Khomeinism

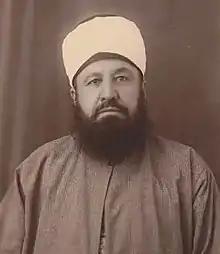
Rashid Rida

Arguably the first prominent Islamist, and "one of the first theoreticians of the Islamic state", Sinni Islamic jurist Rashid Rida (1865–1935) published a series of articles from 1922–1923 in "Al-Manar" (later a book) titled “"The Caliphate or the Supreme Imamate"” in which he advocated for the restoration of the Caliphate ruled by Muslim jurists, and proposed revival measures of the Islamic "Salafiyya" movement to reform education and purify Islam across the globe.